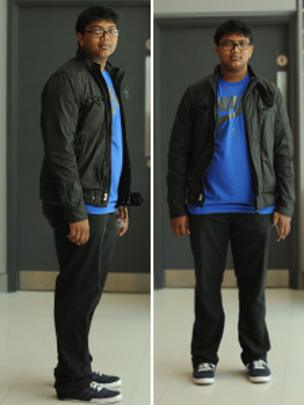
Gender: men